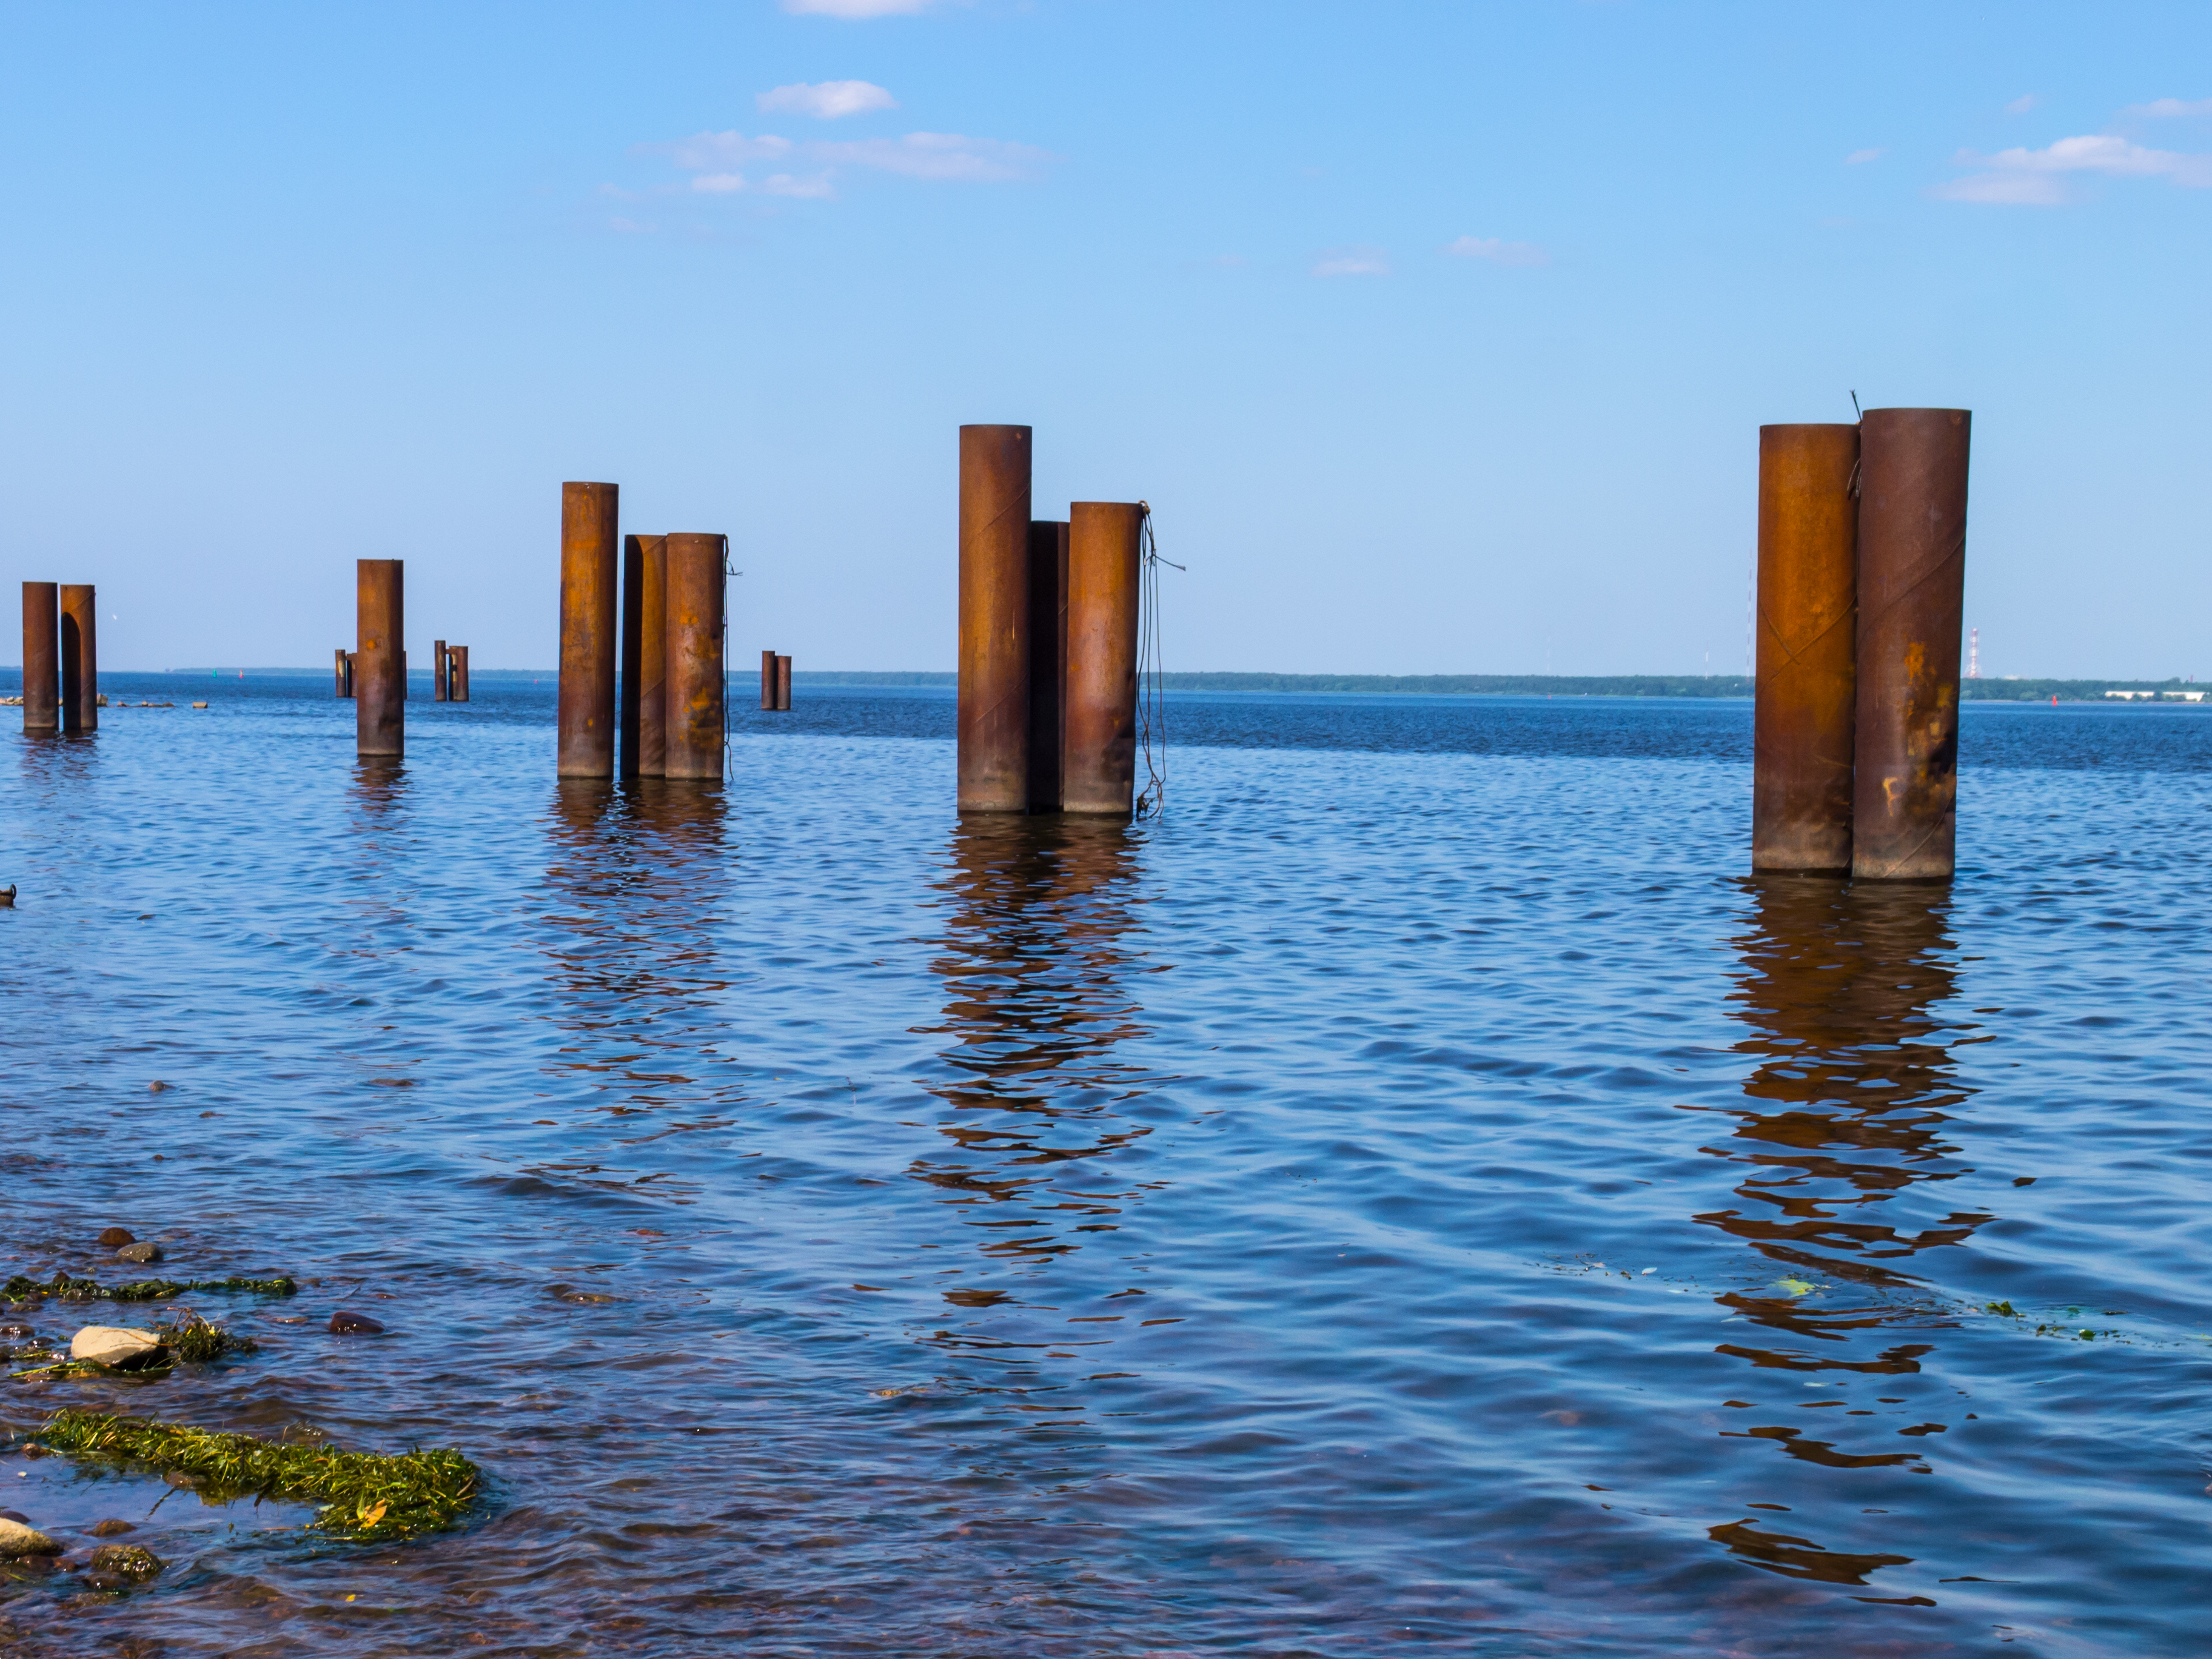
images, water, sky, water resources, azure, liquid, wood, fluid, lake, horizon, morning, natural landscape, gas, waterway, wind wave, shore, calm, cloud, coast, symmetry, rectangle, reflection, ocean, channel, landscape, sound, wave, evening, balance, art, tide, rock, reservoir, sea, vacation, cylinder, wind, inlet